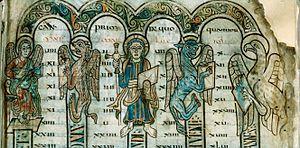
L'enluminure mérovingienne désigne l'ensemble des manuscrits décorés pendant la période des rois mérovingiens, entre le VIᵉ siècle et la fin du VIIIᵉ siècle, dans l'espace des Royaumes francs.